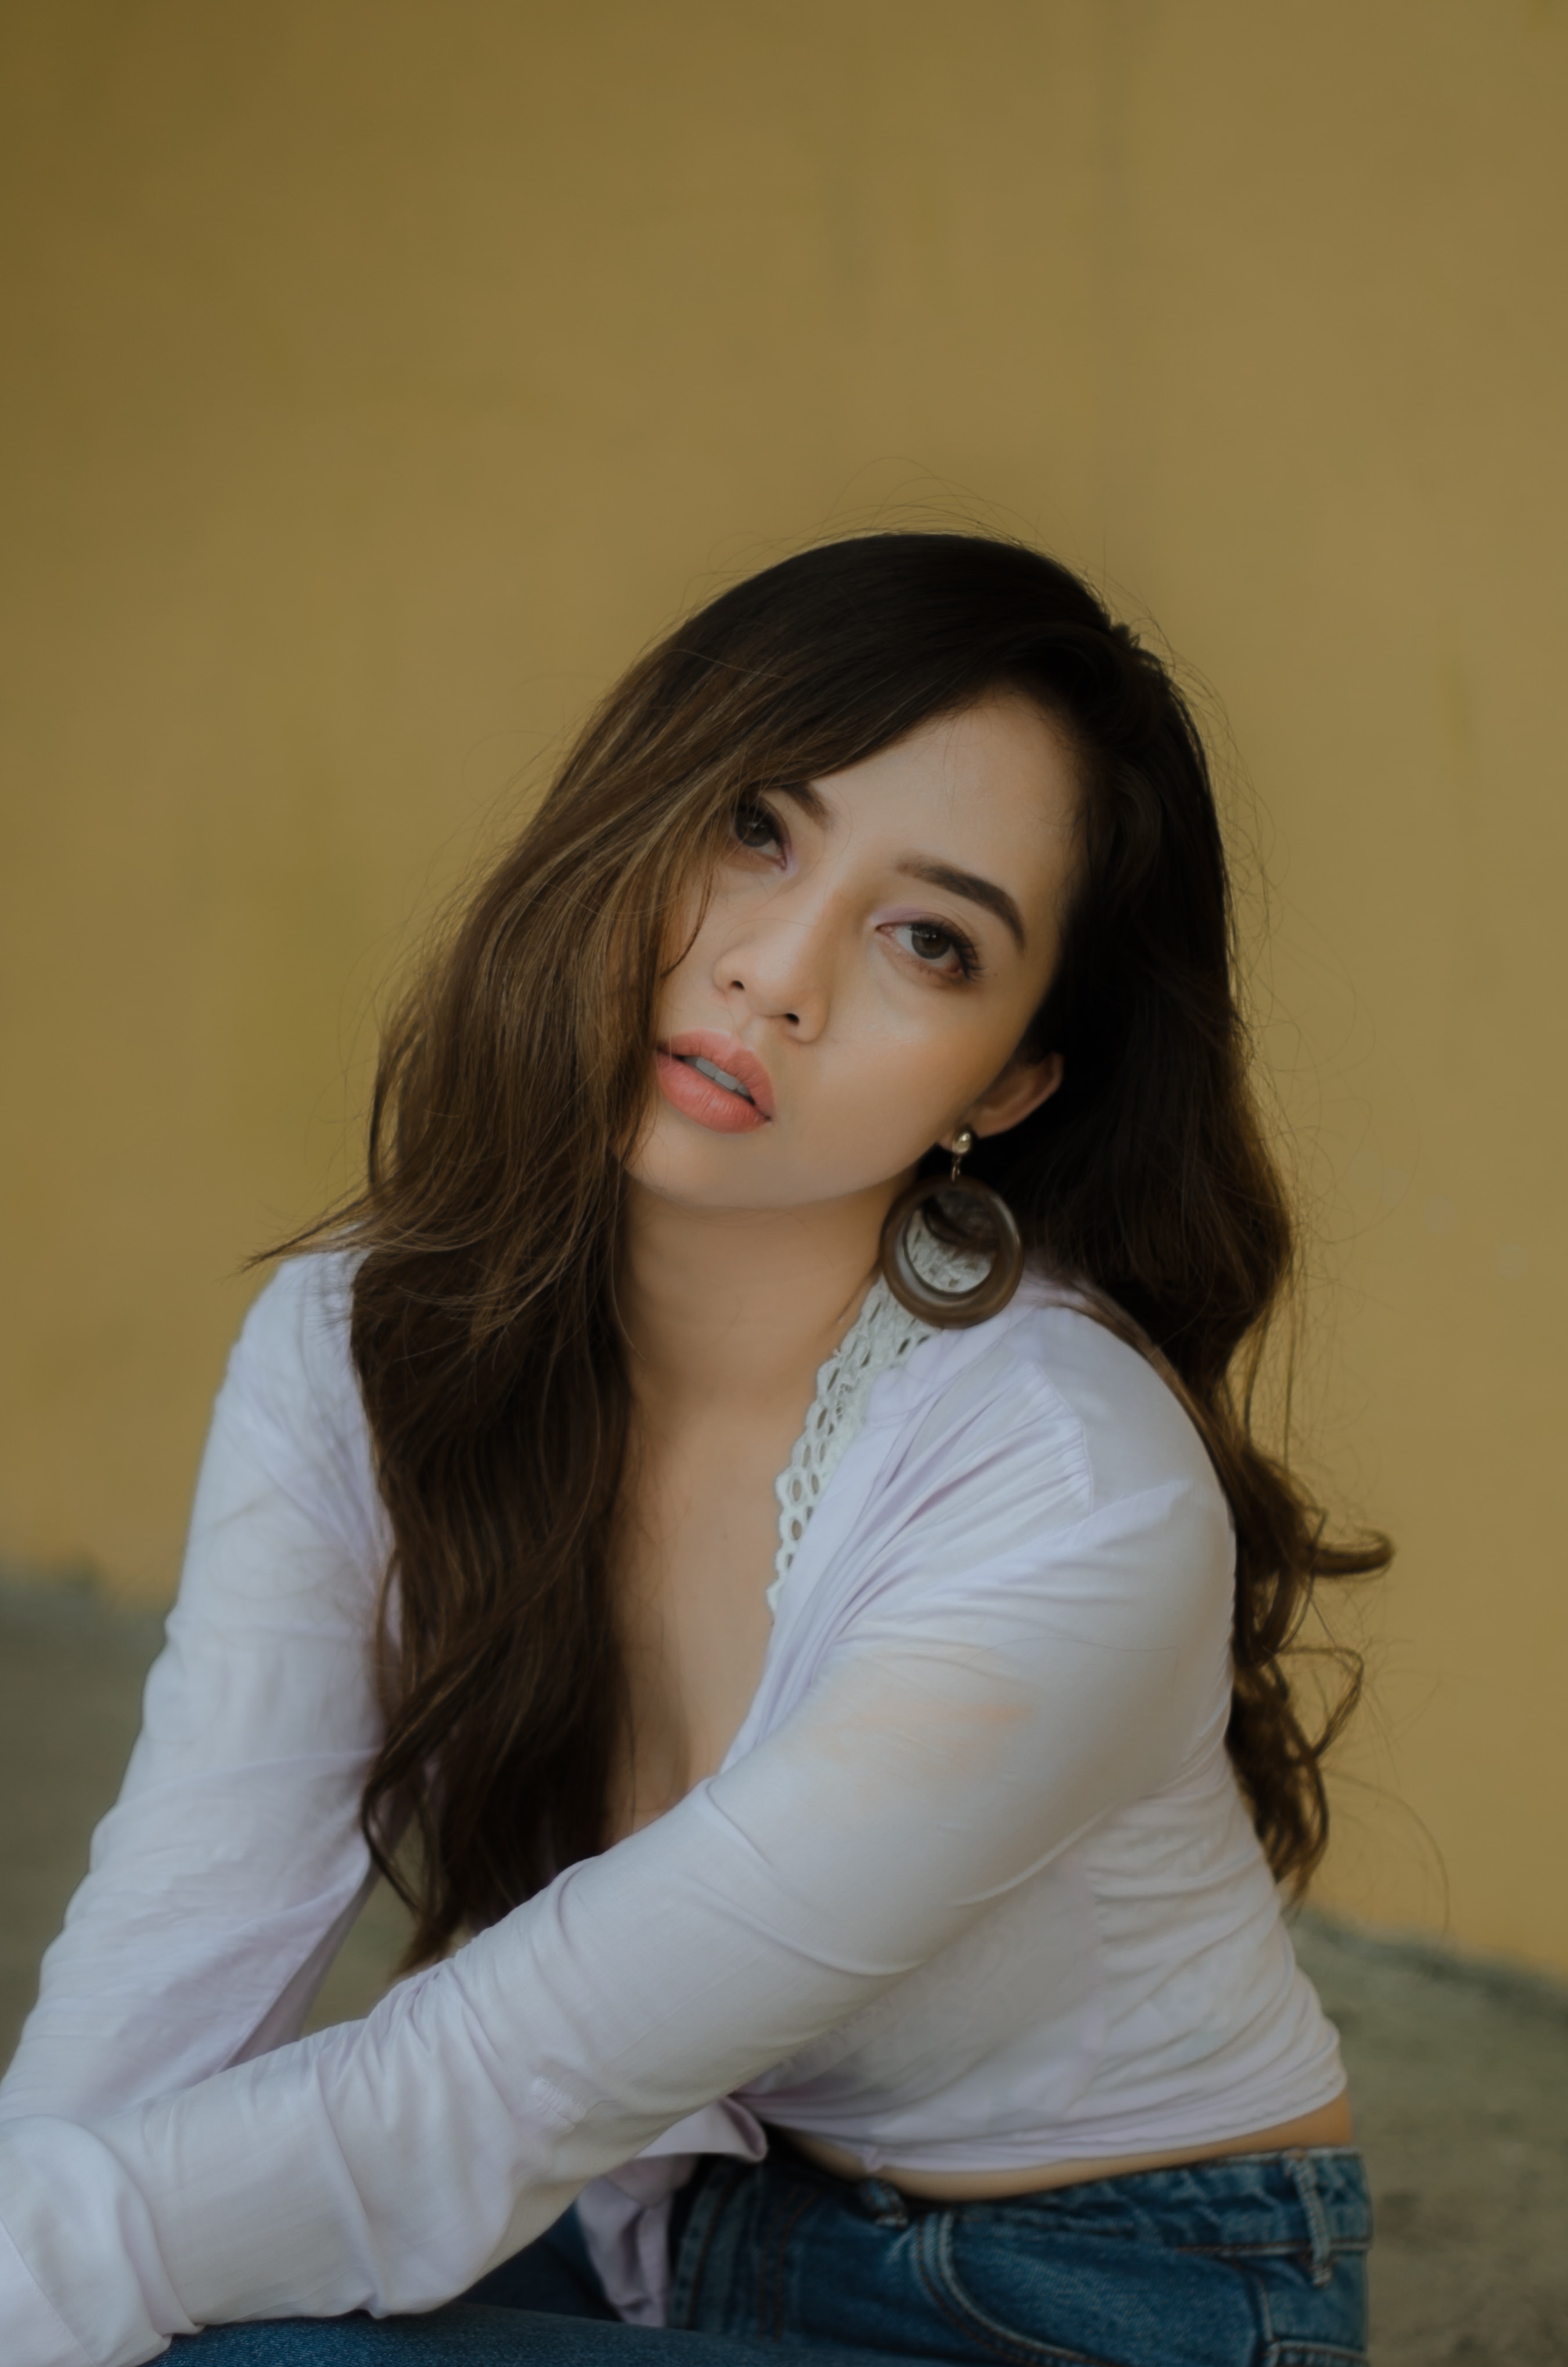
woman, hair, face, beauty, lady, lip, long hair, hairstyle, skin, chin, eye, brown hair, black hair, photo shoot, model, photography, sitting, flash photography, smile, portrait